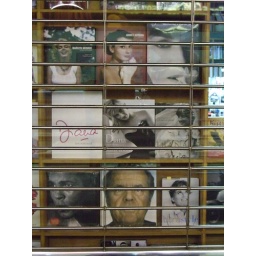
Shop window display in night market Hong Kong[name]Tracey Sowerby[/name][location]Derby[/location]